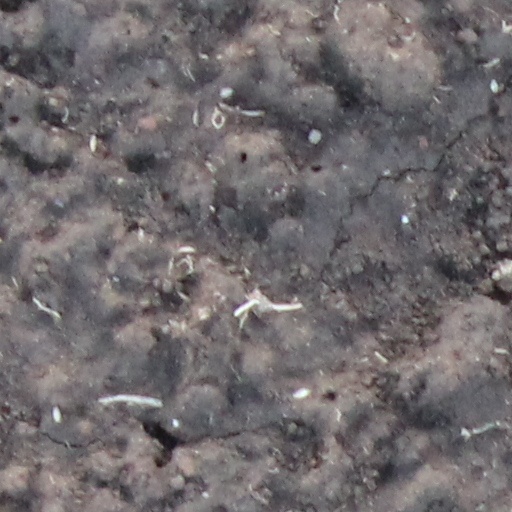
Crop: wheat